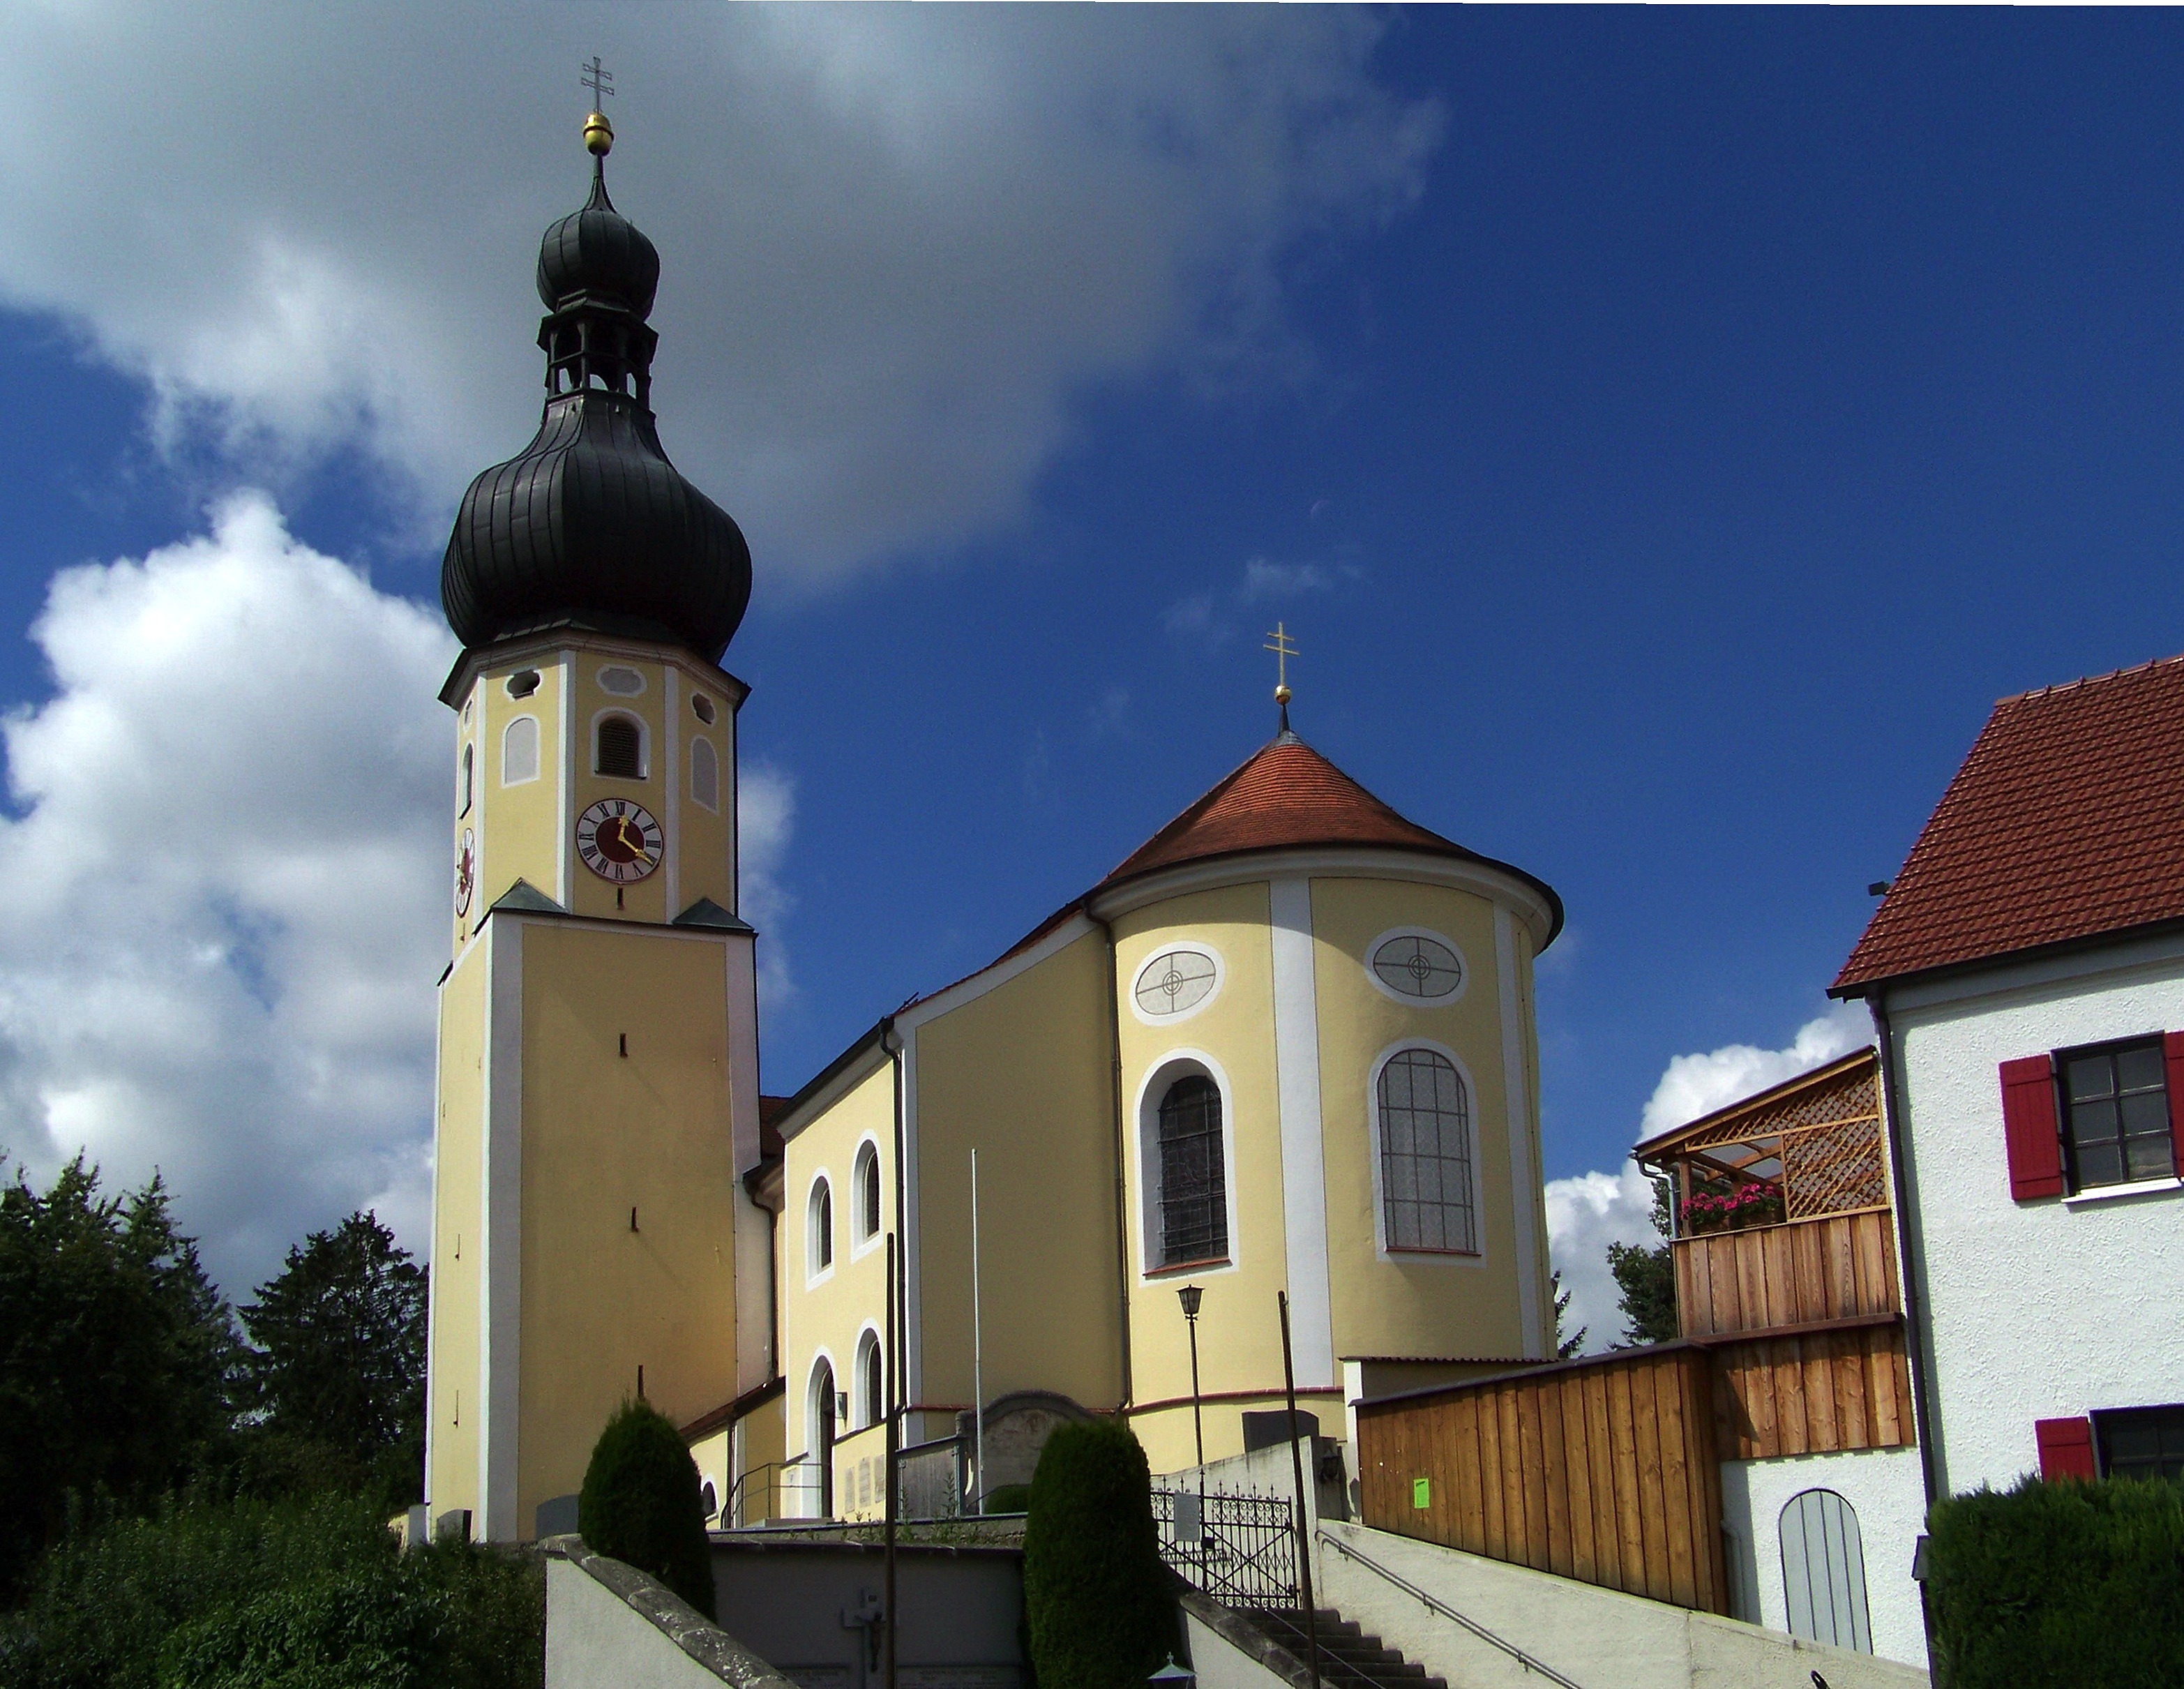
architecture, sky, town, building, village, tower, religion, church, chapel, place of worship, clouds, faith, steeple, monastery, germany, bavaria, spanish missions in california